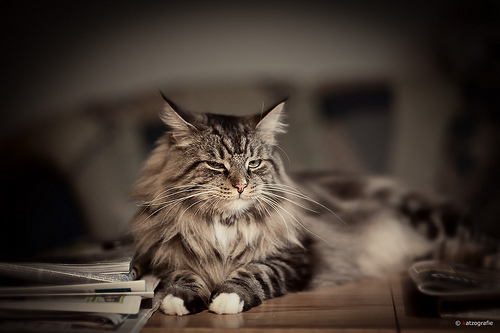
Animal: cat
Breed: Maine Coon